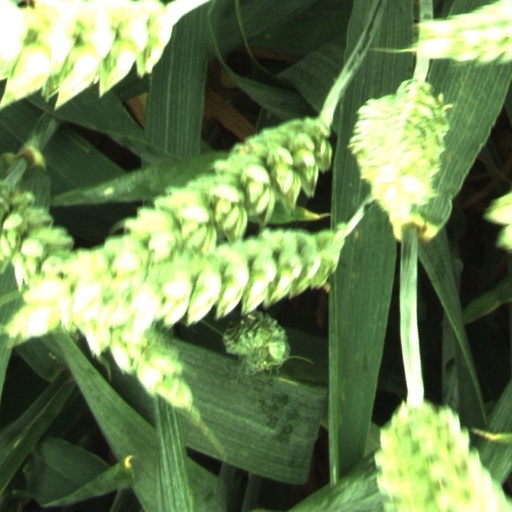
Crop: wheat